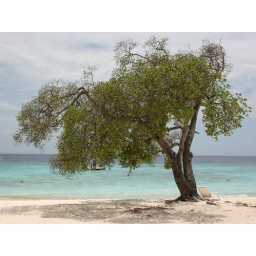
arbol en la playa / tree in the beach